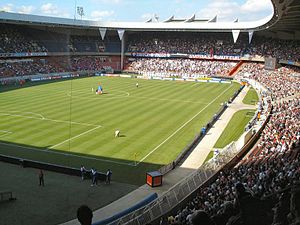
Mesterholdenes Europa Cup finale 1975
Parc des Princes
Mesterholdenes Europa Cup finale 1975 var en fodboldkamp der blev spillet den 28. maj 1975. Kampen blev spillet foran 48.374 tilskuere på Parc des Princes i den franske hovedstad Paris, og skulle finde vinderen af Mesterholdenes Europa Cup 1974-75. De deltagende hold var vesttyske Bayern München og engelske Leeds United. Det var kulminationen på den 20. udgave af Europa Cuppen siden etableringen af Europas fineste turnering for klubhold i 1955.